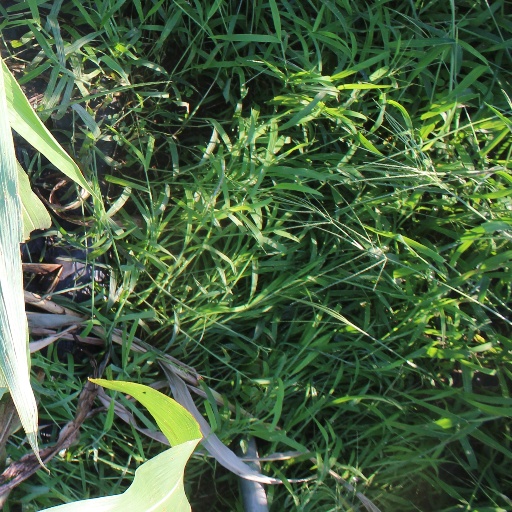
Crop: sorghum